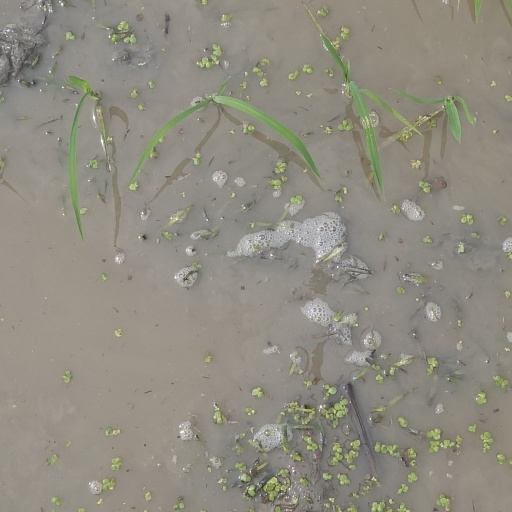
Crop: rice